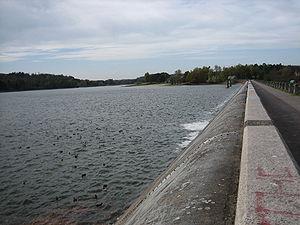
Cette page concerne les événements qui se sont produits durant l'année 1895 en Lorraine.
Le tourisme dans les Vosges a, depuis le XIXᵉ siècle, ses lettres de noblesse de « tourisme familial » du fait des activités praticables dans le département, surtout dans la partie montagneuse du Massif des Vosges, mais il exprime aujourd’hui plus largement son éventail de possibilités d’accueil en valorisant ses sites et en faisant valoir son histoire et son patrimoine industriel.